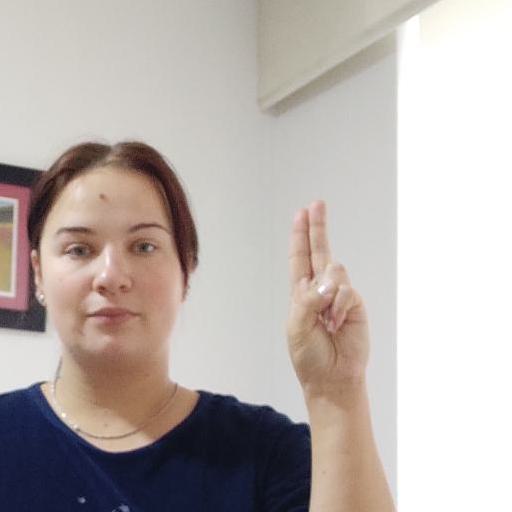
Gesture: two_up